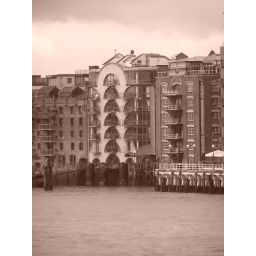
Interesting building by river Thames, next to the Tower bridge